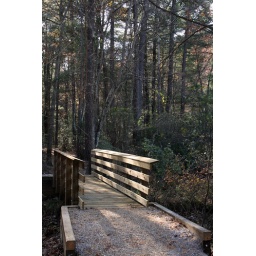
A new bridge on the path around the lake